Cyprus Avenue

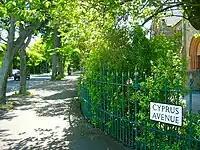
Cyprus Avenue – the street in Belfast that inspired the song.

Built on a basic blues structure with an unusual arrangement, the song was recorded at the "Astral Weeks" sessions on 25 September 1968, at Century Sound Studio with Lewis Merenstein as producer. The strings and harpsichord were overdubbed a month later.